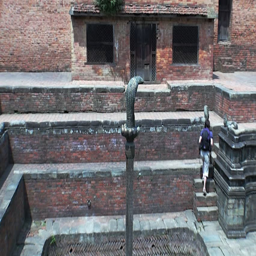
element of architecture in the form of cobra .